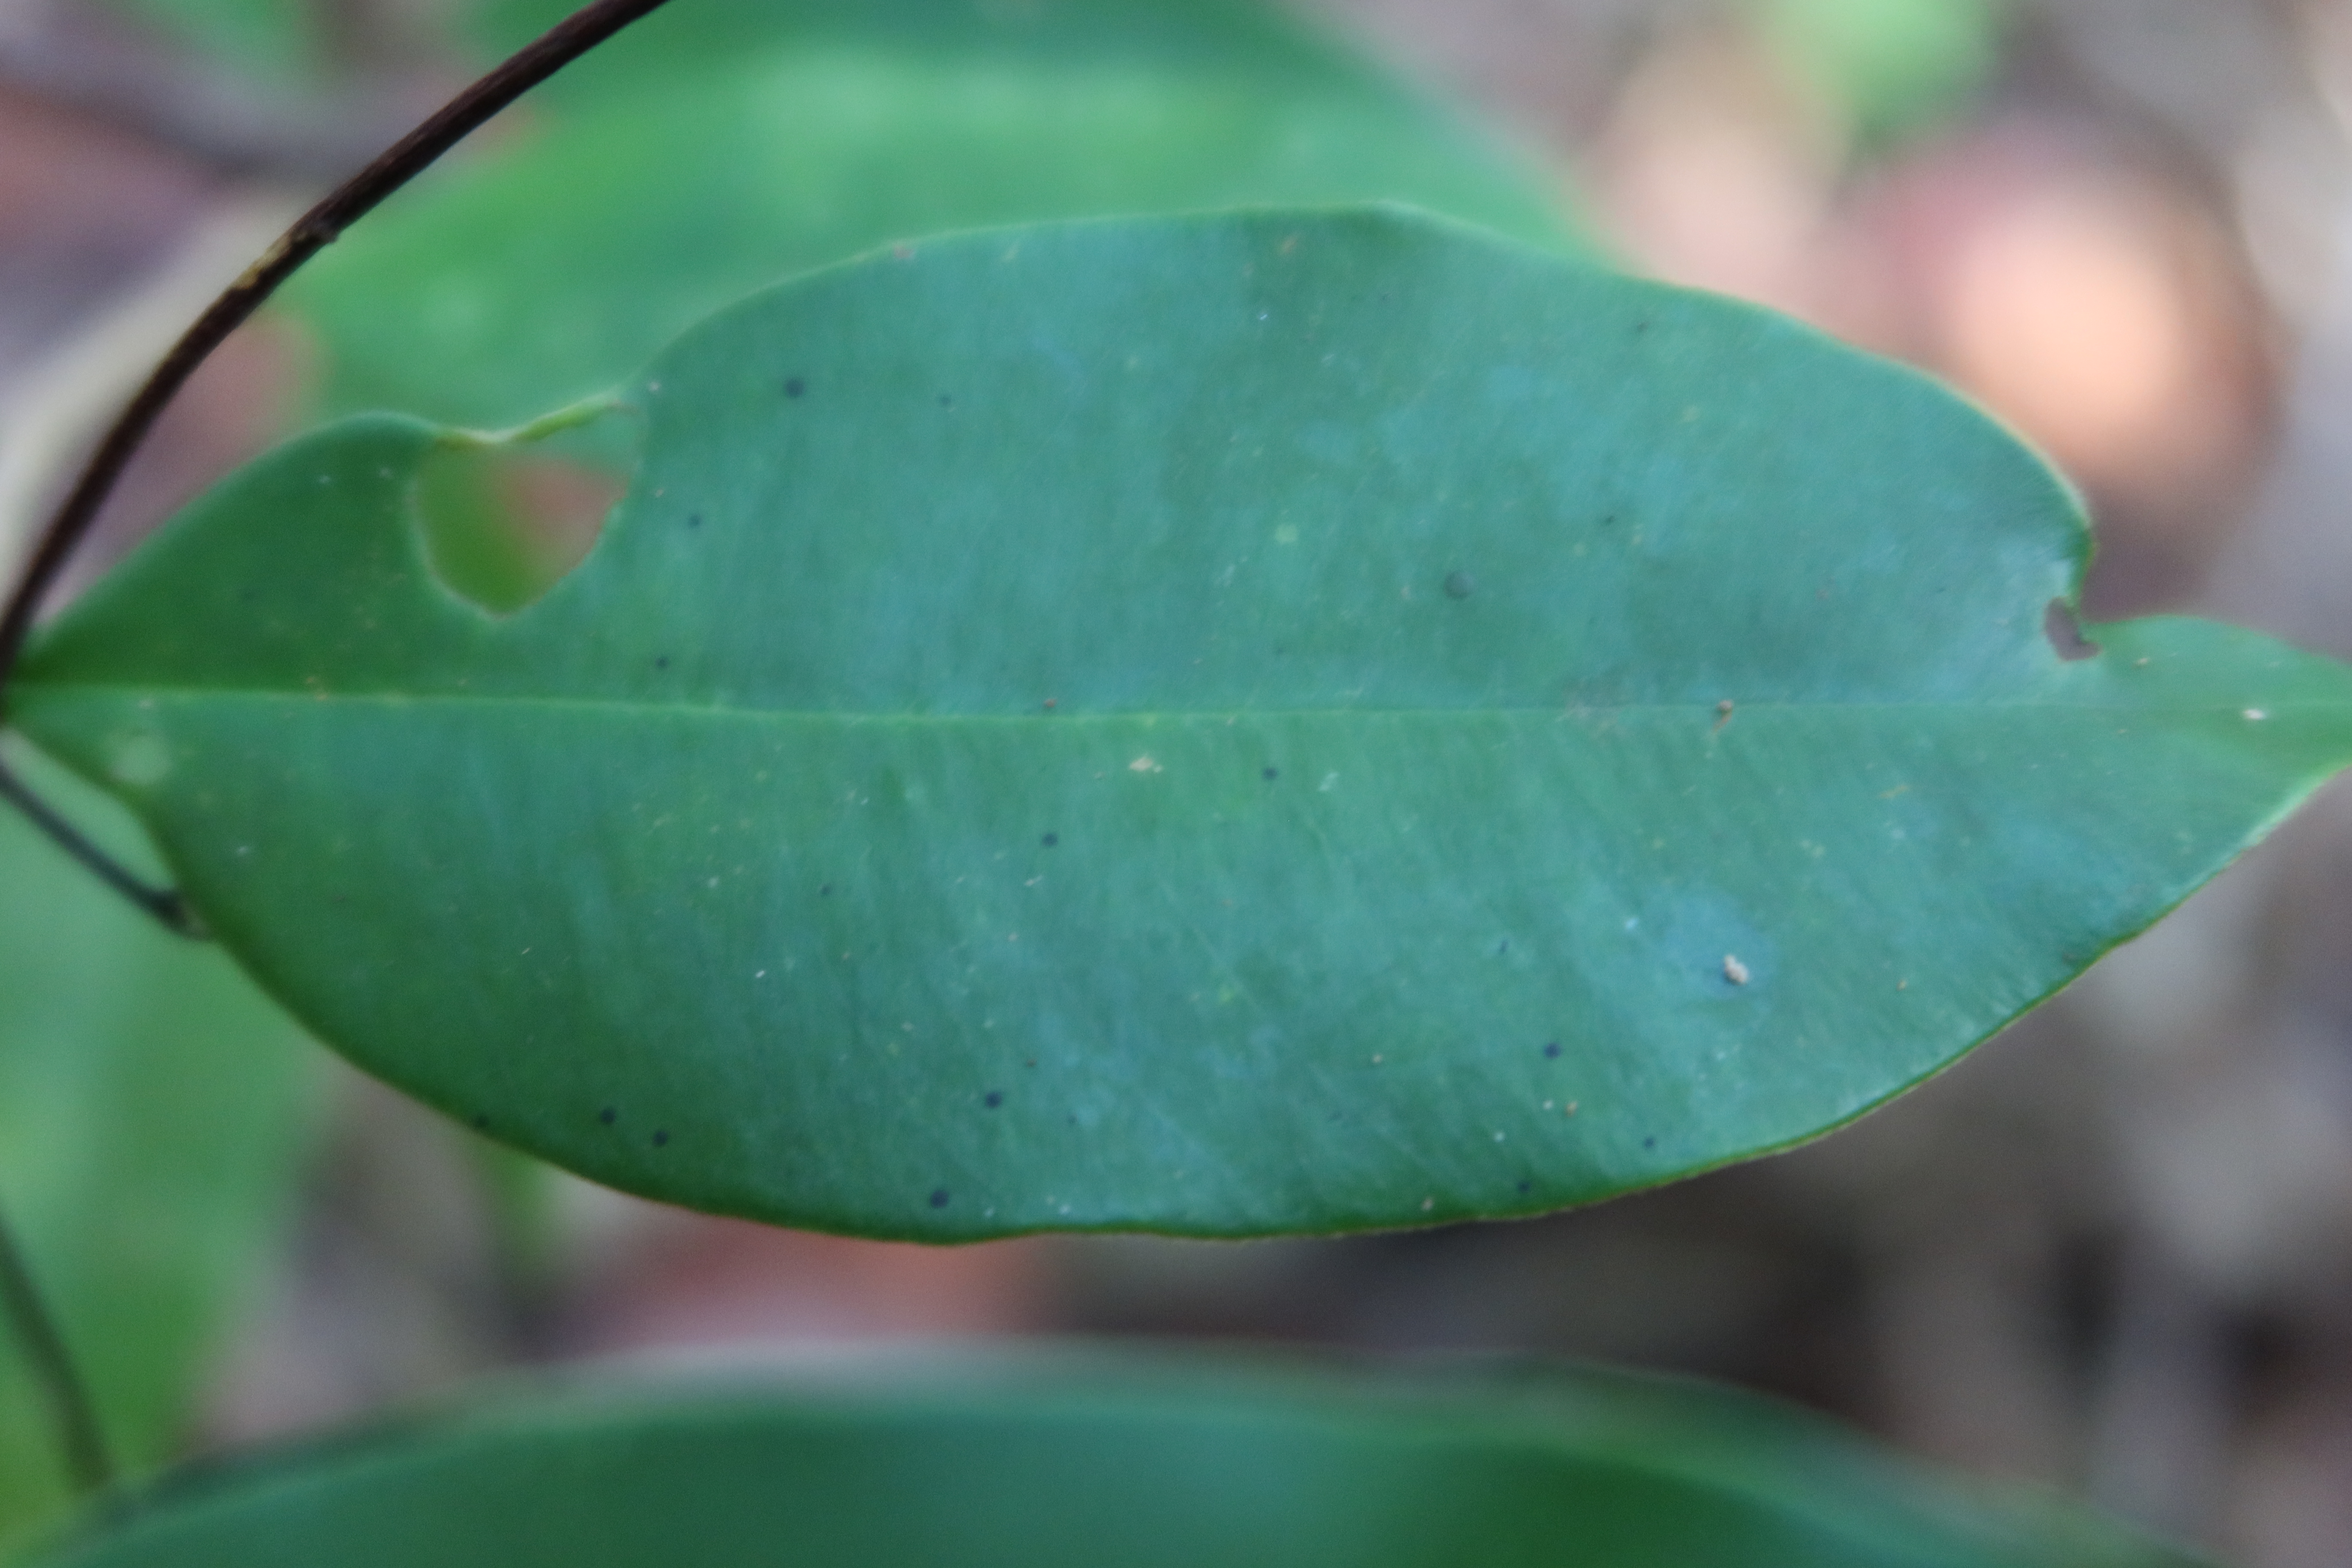
Label: Translucent lesion